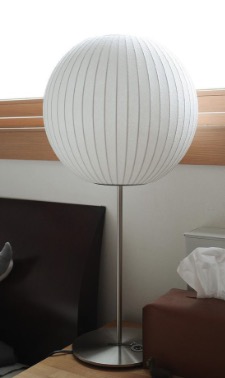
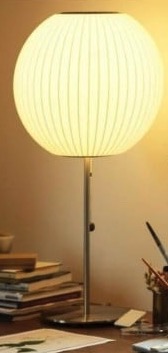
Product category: misc
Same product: yes